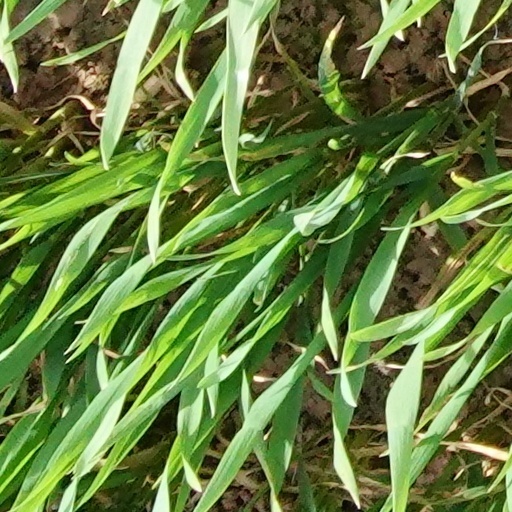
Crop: wheat